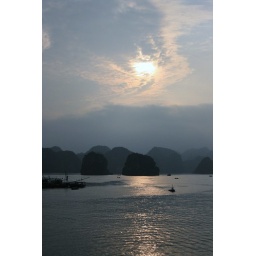
Ha Long Bay Vietnam....the mountains are actually dragons with their heads dipped in the water according to legend....